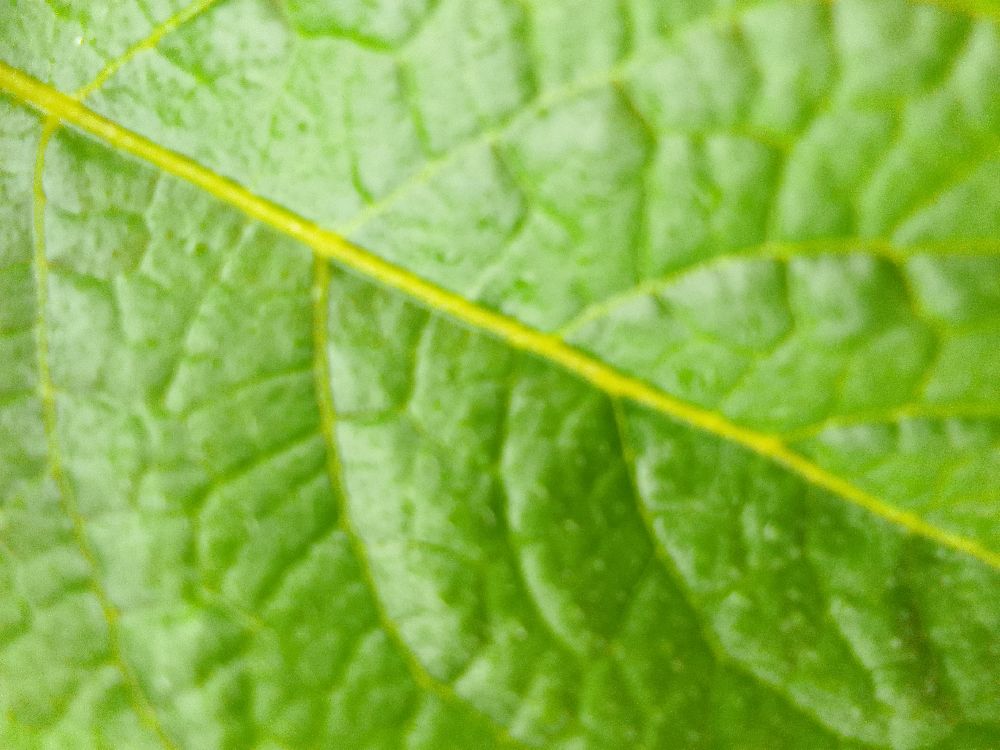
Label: Healthy